Banknotes of the Czechoslovak koruna (1945)

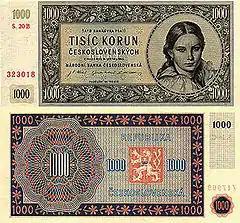
1000 Kčs banknote, 1945

In 1945, four kinds of banknotes of Czechoslovak koruna were introduced. The first were issues of Bohemia and Moravia and Slovakia, to which adhesive stamps were affixed. Denominations issued were 100, 500 and 1000 korun. The second (dated 1944) were printed in the Soviet Union and were issued in denominations of 1, 5, 20, 100, 500 and 1000 korun. The third were locally printed notes issued by the government in denominations of 1, 5, 10, 20, 50, 100, 500, 1000 and 2000 korun. The fourth were issues of the National Bank of Czechoslovakia, in denominations of 1000 and 5000 korun. The National Bank issued 500 korun notes from 1946, whilst the government continued to issue notes between 5 and 100 korun, the 1 koruna note being replaced by a coin in 1946.